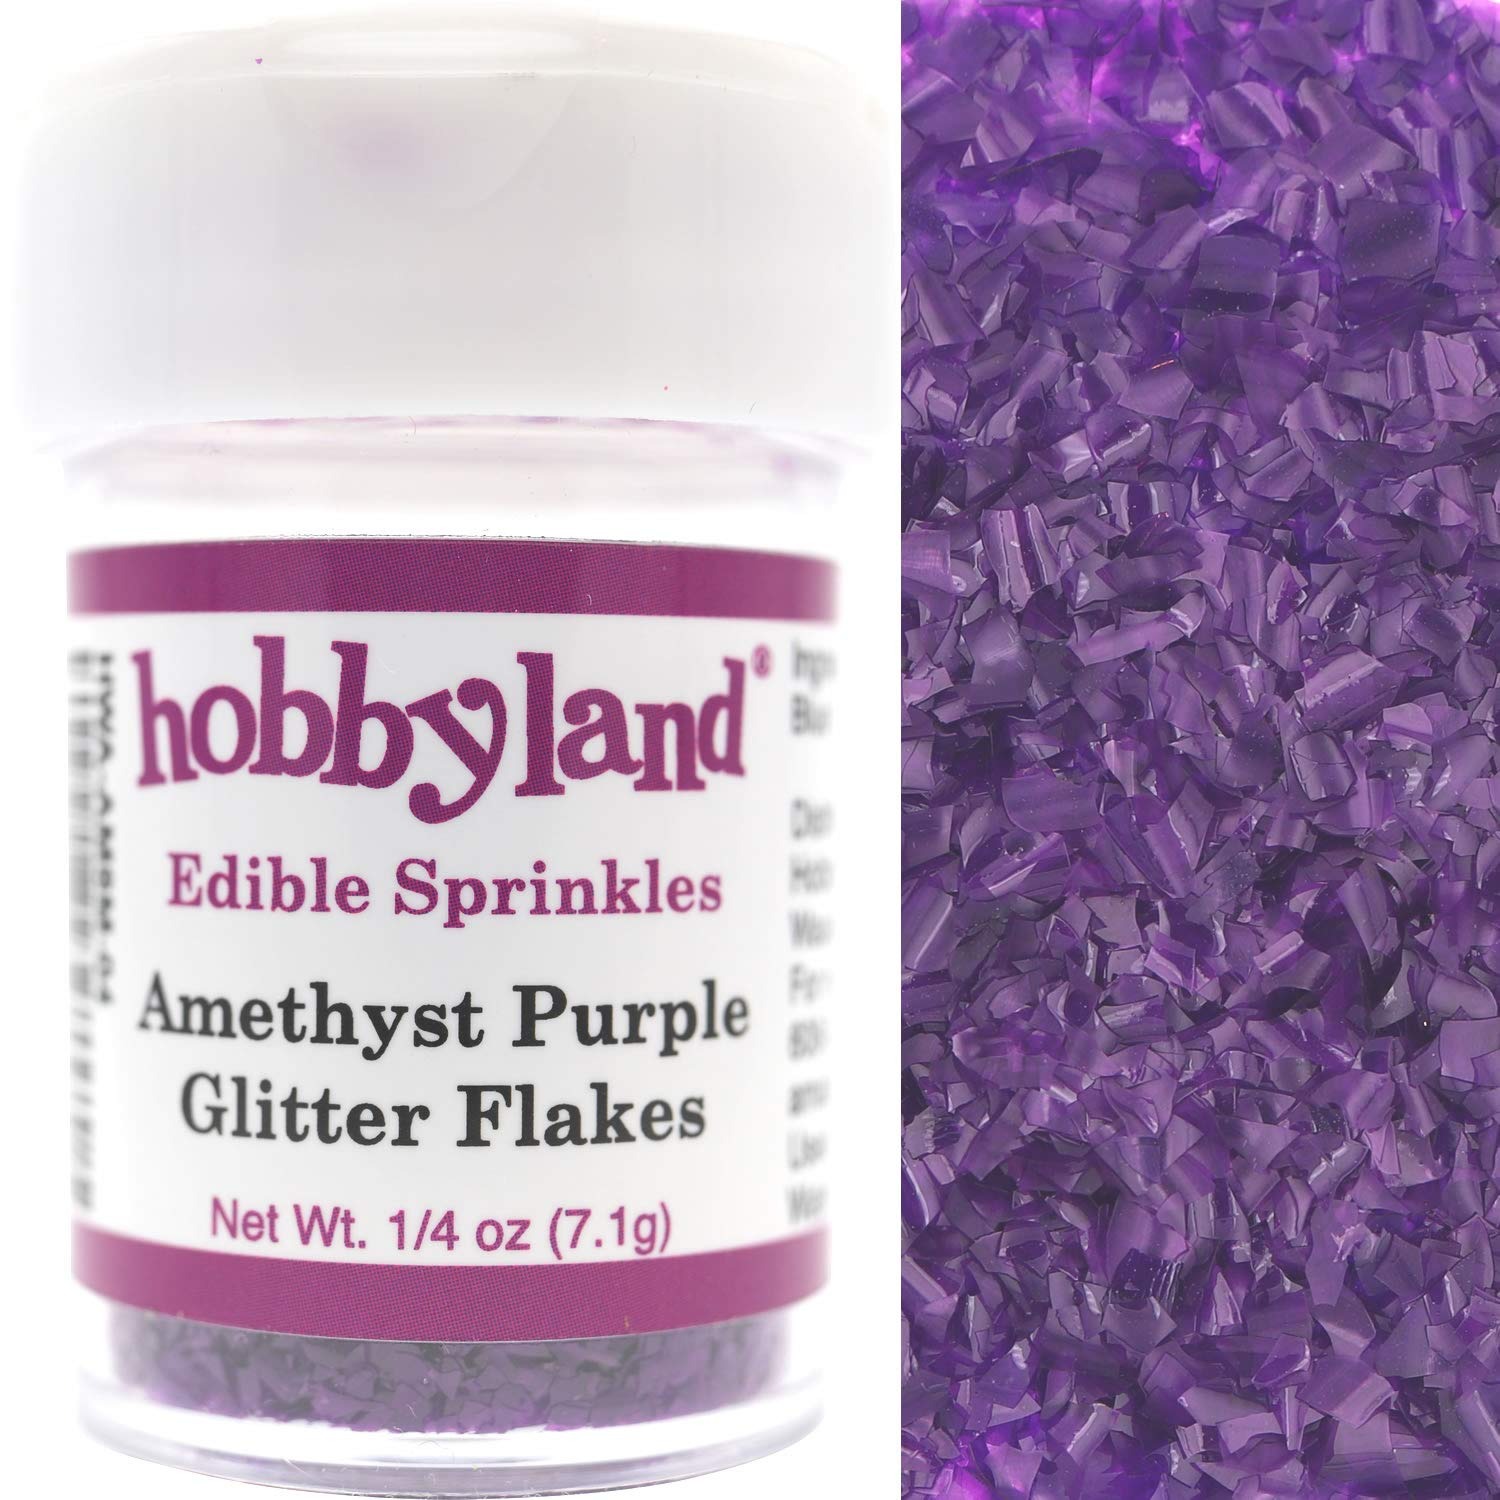
Item Name: Hobbyland Edible Glittery Flakes (Amethyst Purple Glitter Flakes, 1/4 oz)
Bullet Point 1: Hobbyland Edible Glittery Transparent Flakes (Amethyst Purple, 1/4 oz). Edible Confetti Glitter. The flakes are not always packed full in jars because it’s based on Net Weight of flakes. Also, the flakes are irregular shaped and sometimes are packed tightly or more loosely.
Bullet Point 2: USES: Decorative topping on baked goods, candy, desserts and drinks. Use on top of candy, candy coatings, frostings, icings, fudges, donuts, chocolates, ice creams, chips, popcorn, yogurts, smoothies, cookies, cakes, cupcakes, marshmallows, pies and whipped cream.
Bullet Point 3: DIRECTIONS: The cap has a closure for sifting. Sift flakes onto your dessert until your desired decorative topping effect. Coverage: Compared to traditional sprinkles you will need much less to cover the same product. Usage on a standard-size cupcake is 20 - 40 mg.
Bullet Point 4: WATER SOLUBLE: This glitter dissolves in beverages, sodas, spirits, liquids and water. TASTE: There is no taste. Sugar Free.
Bullet Point 5: MADE IN USA
Product Description: <P> Edible Glittery Flakes </P> <P> USES: Decorative topping on baked goods, candy, desserts and drinks. Use on top of candy, candy coatings, frostings, icings, fudges, donuts, chocolates, ice creams, chips, popcorn, yogurts, smoothies, cookies, cakes, cupcakes, marshmallows, pies and whipped cream. </P> <P> DIRECTIONS: The cap has a closure for sifting. Sift flakes onto your dessert until your desired decorative topping effect. Coverage: Compared to traditional sprinkles you will need much less to cover the same product. Usage on a standard-size cupcake is 20 - 40 mg. </P> <P> WATER SOLUBLE: This glitter dissolves in beverages, sodas, spirits, liquids and water. TASTE: There is no taste. Sugar Free. </P> MADE IN USA <P>
Value: 1.0
Unit: Ounce

Price: 7.99